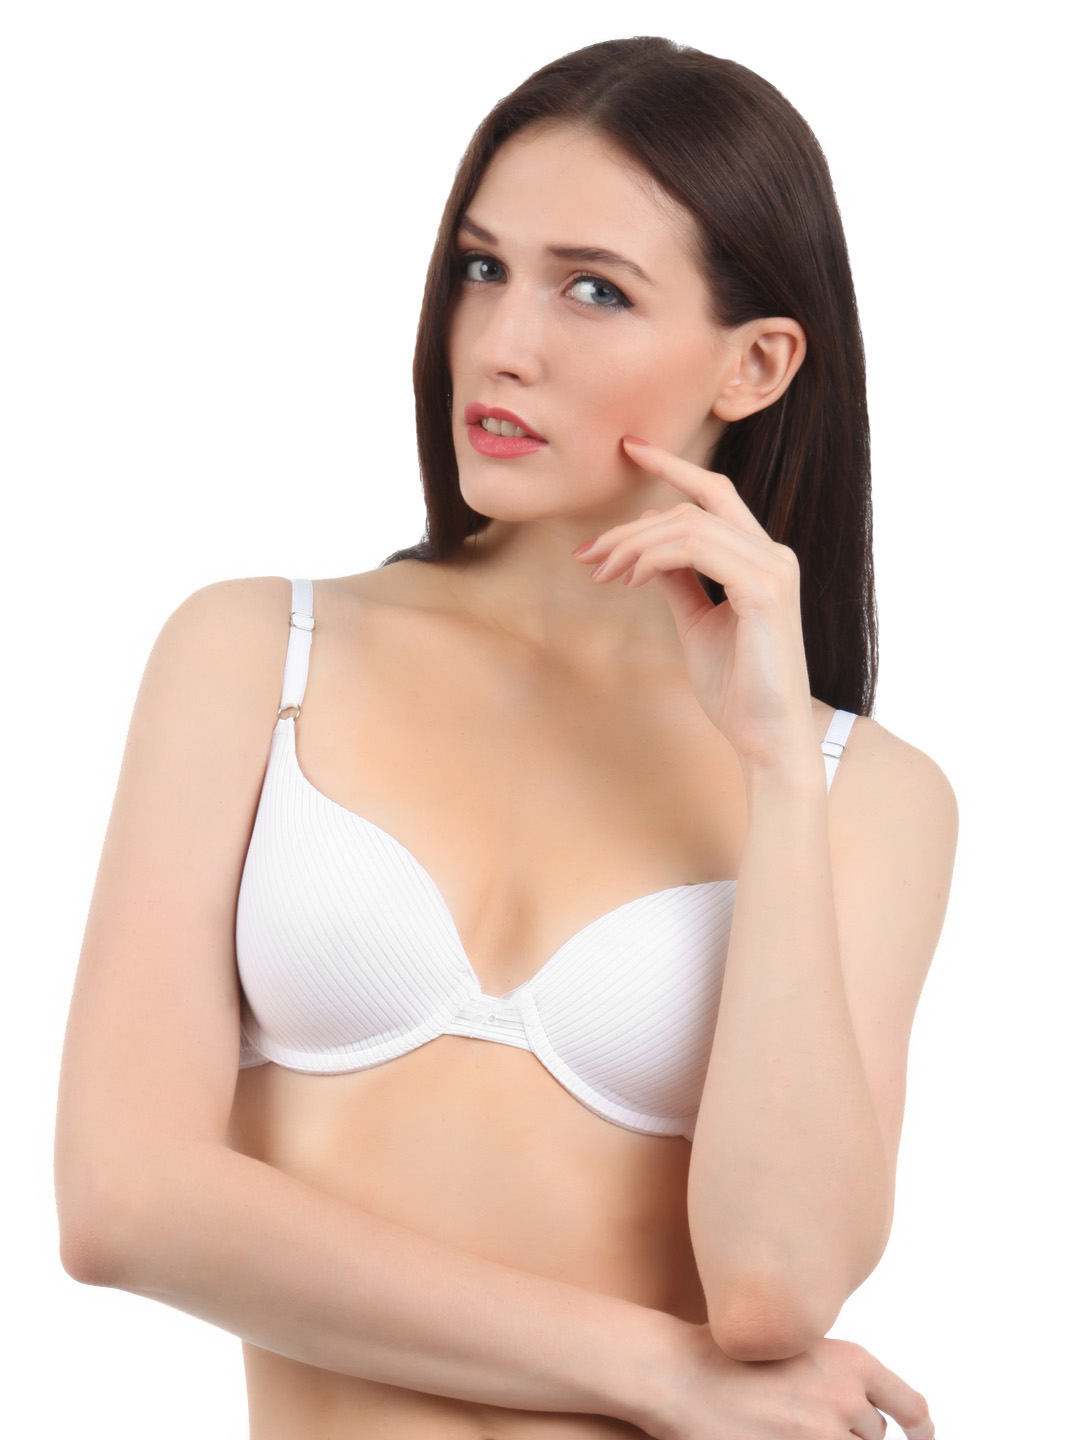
Lovable Women Fiona White Bra
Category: Apparel / Innerwear / Bra
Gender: Women
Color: White
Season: Summer 2012
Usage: Casual